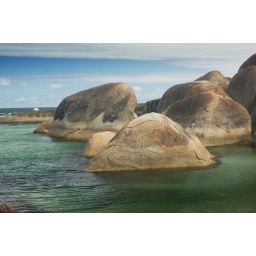
So named because as you walk in, a lot of the rocks in the water look like elephants.Albany, WA